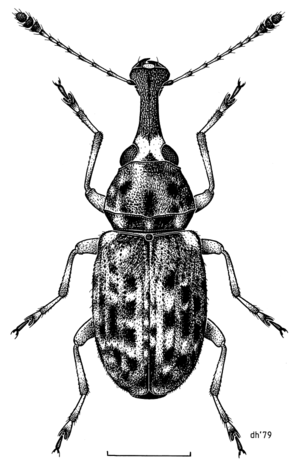
Desmond W. Helmore et un artiste et illustrateur néozélandais. Il est surtout connu pour ses illustrations scientifiques d'insectes, dont plusieurs se retrouvent dans la New Zealand Arthropod Collection.